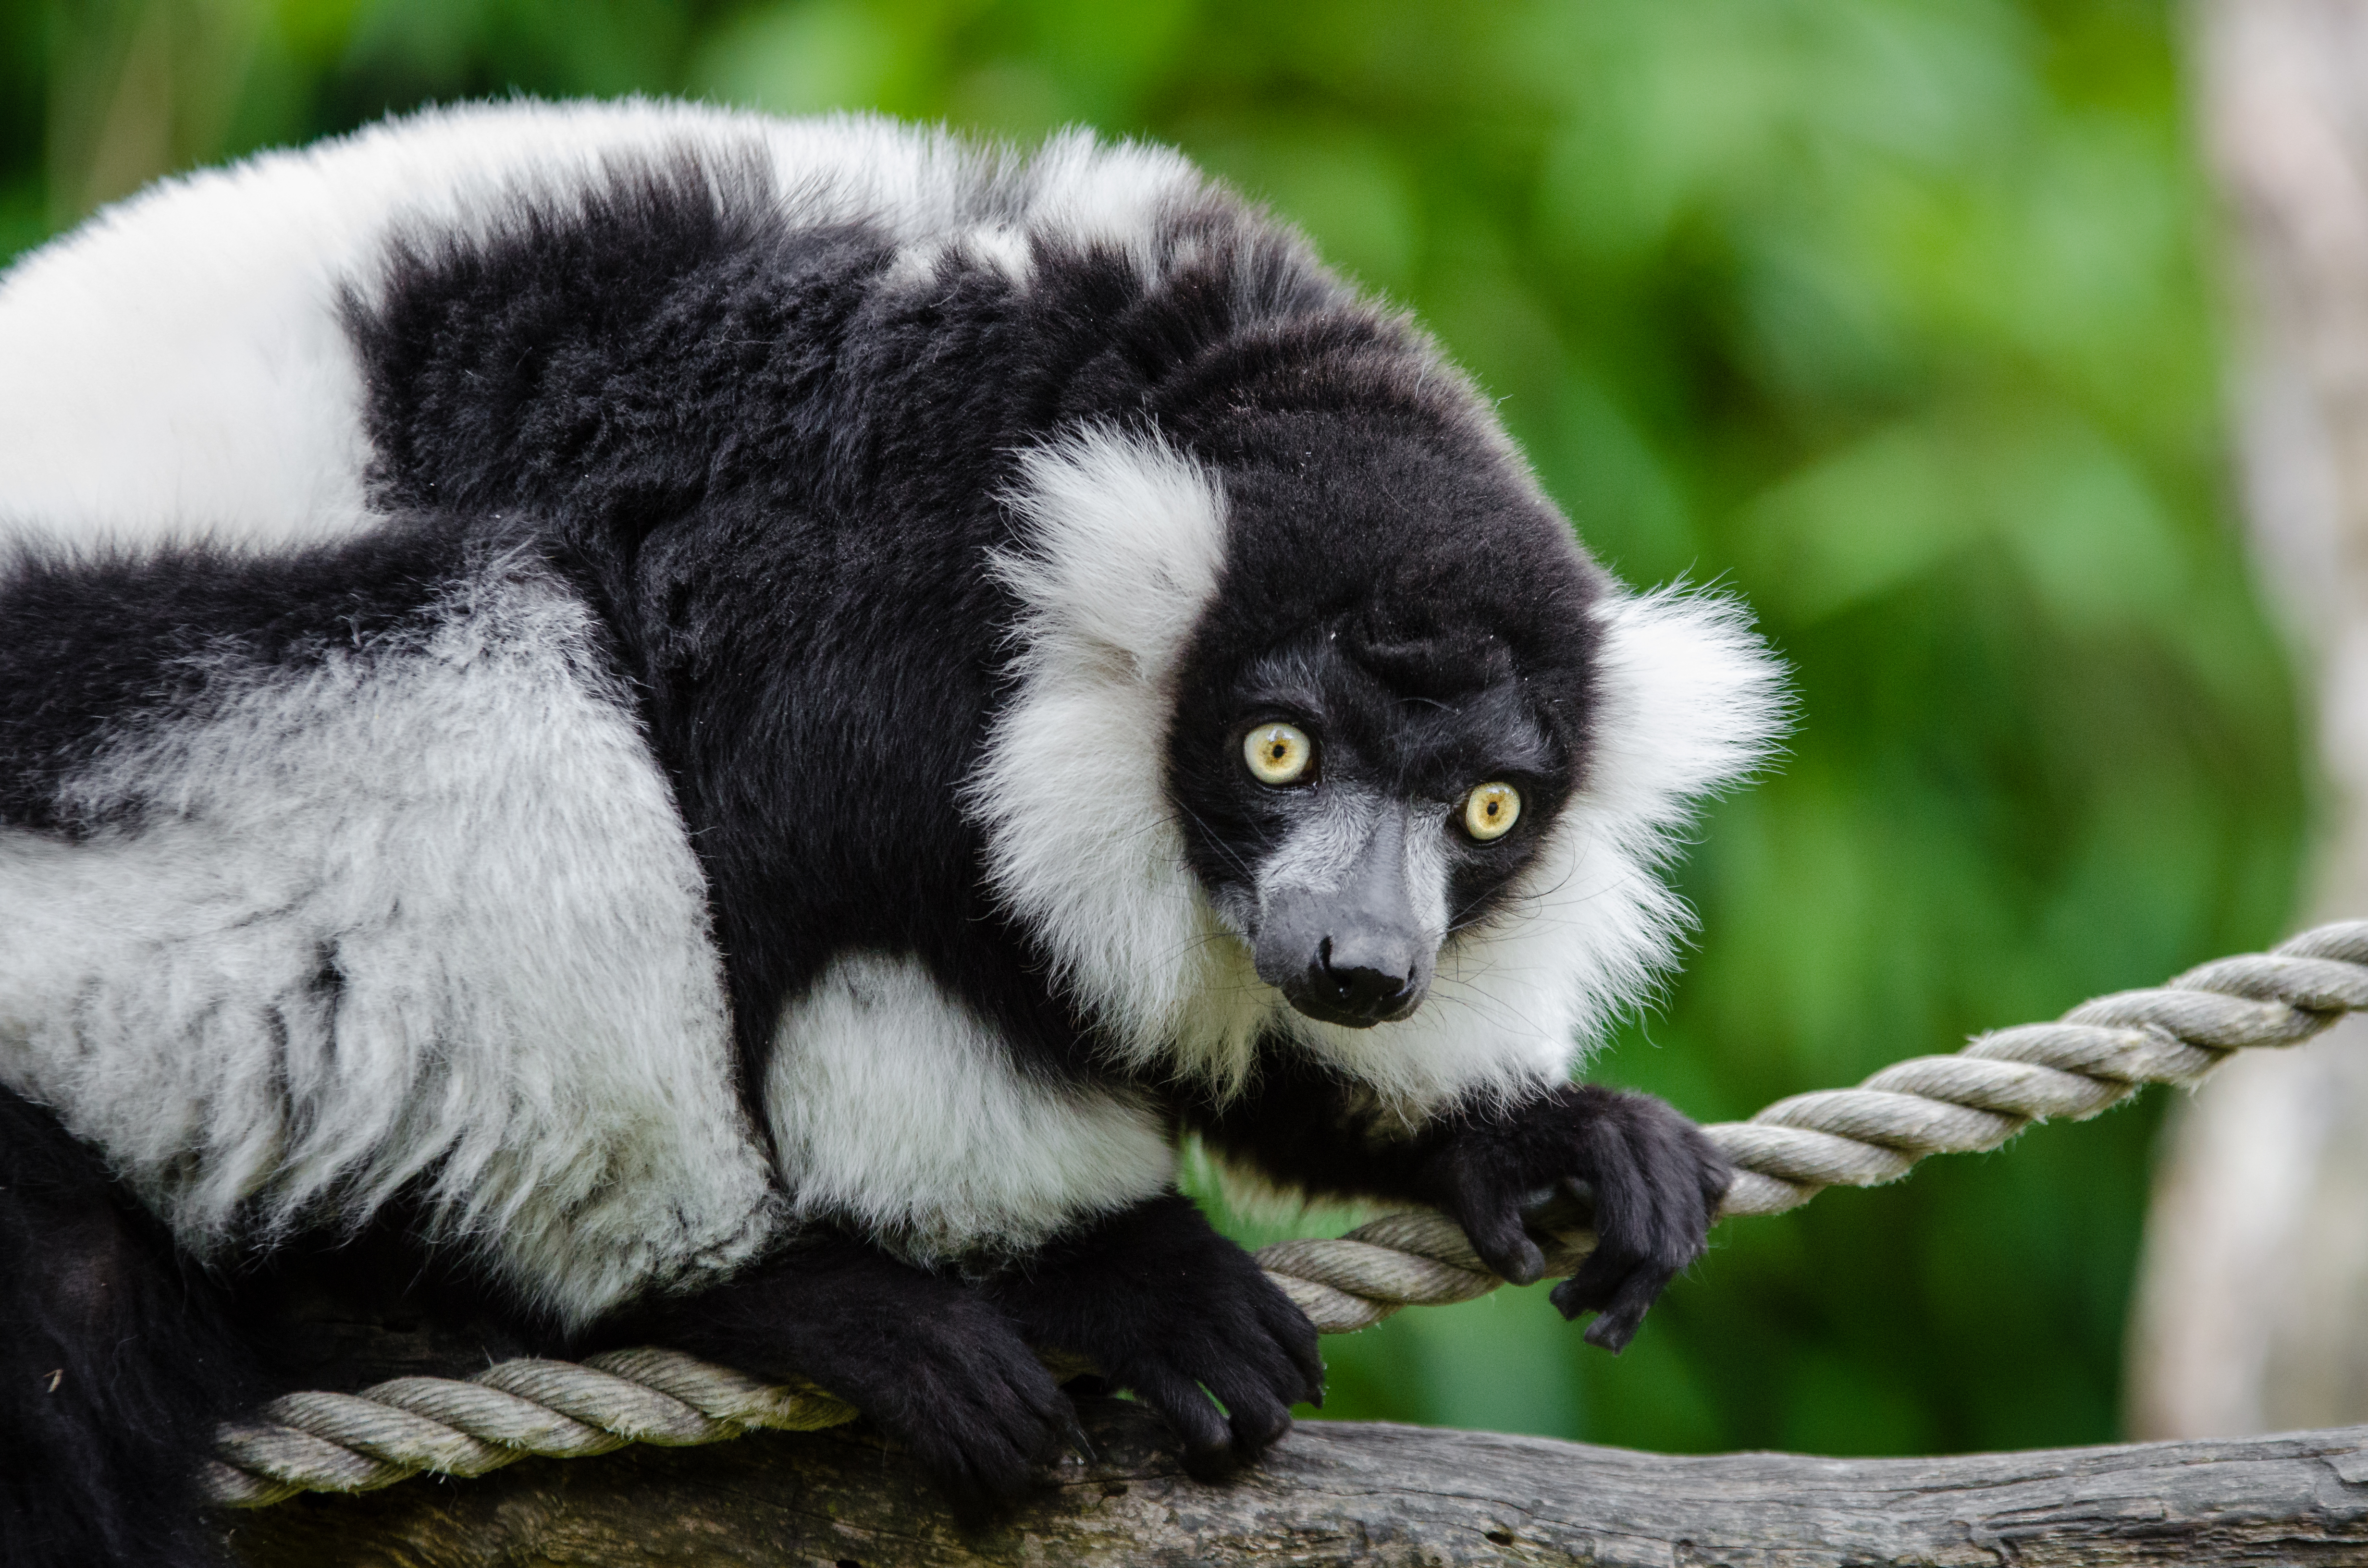
wildlife, zoo, mammal, fauna, primate, gibbon, vertebrate, lemur, new world monkey